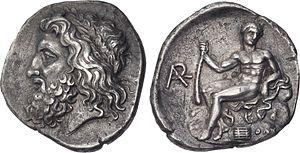
Mégalopolis ou Megalópoli est une ville de Grèce, dans le Péloponnèse, dans la vallée de l’Alphée, capitale du dème homonyme.